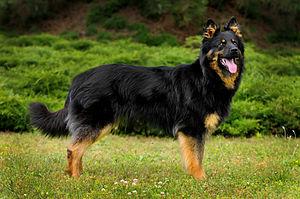
Le Berger de Bohême est un chien de taille moyenne, un peu plus long que haut. Le pelage, noir avec des pattes fauves, est double et long. Les oreilles sont petites et dressées, le corps compact et bien proportionné.